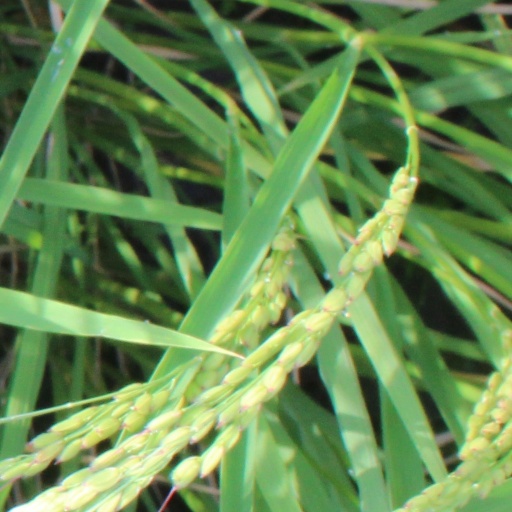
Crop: rice